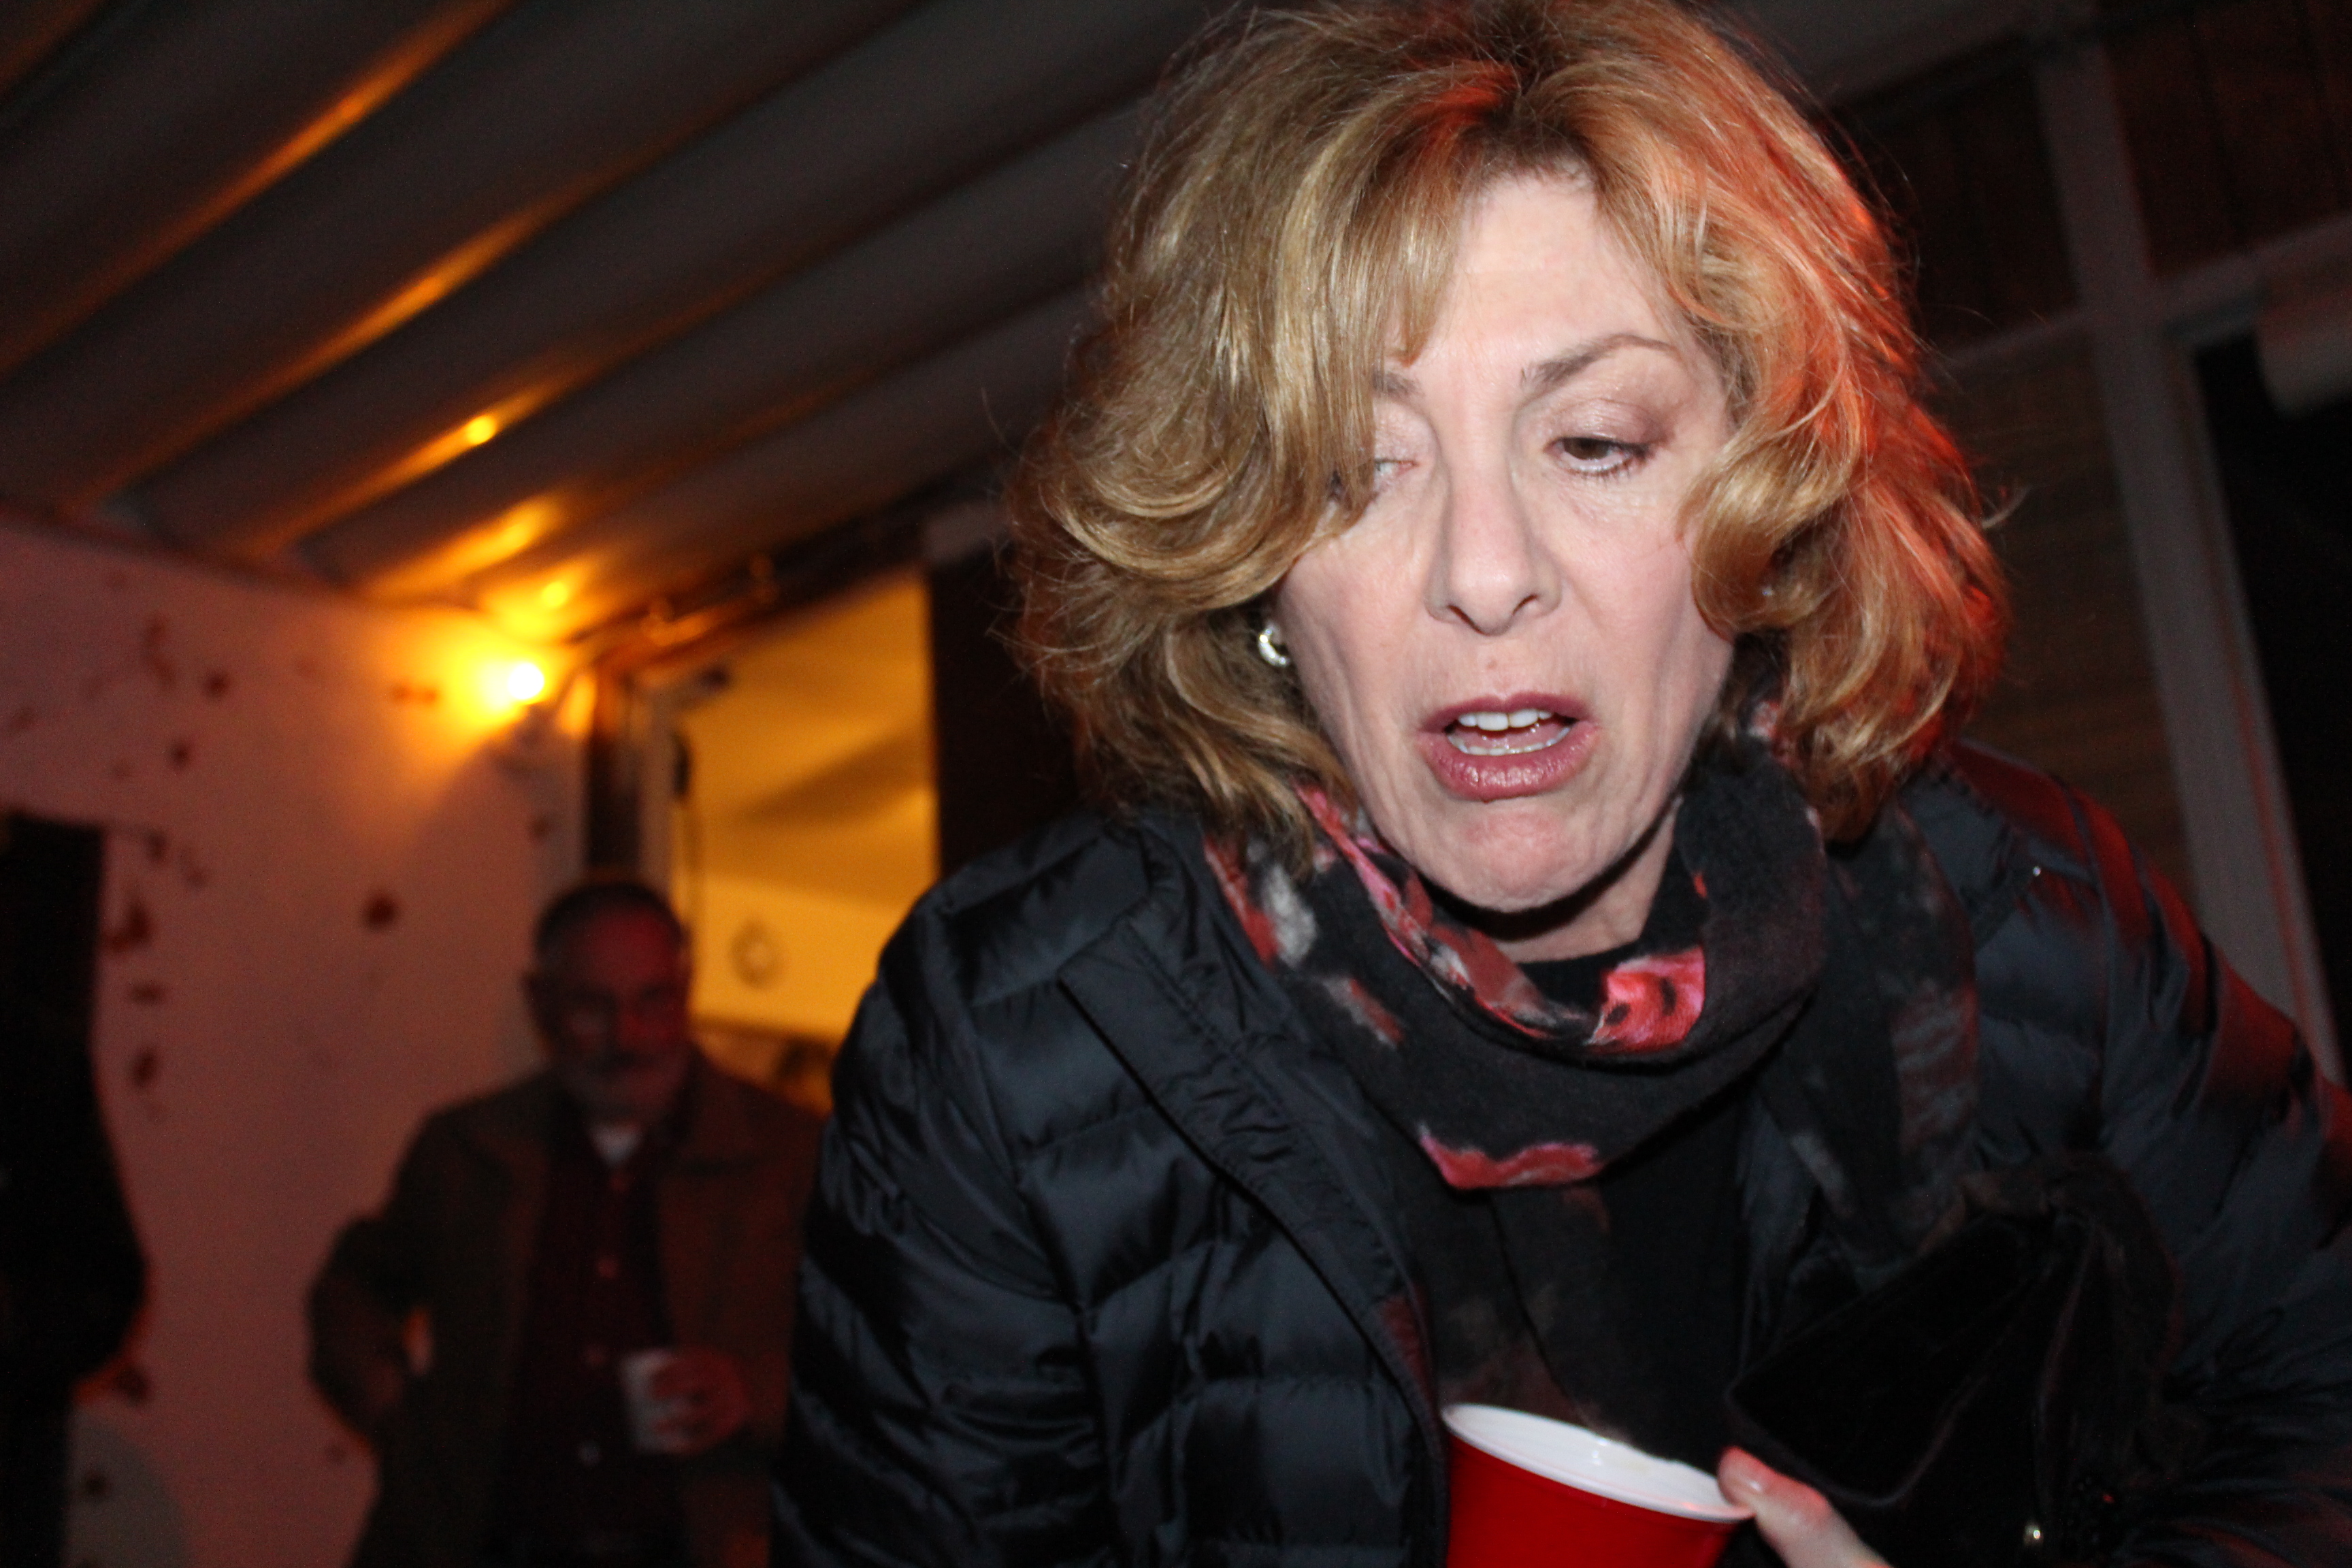
musician, singing